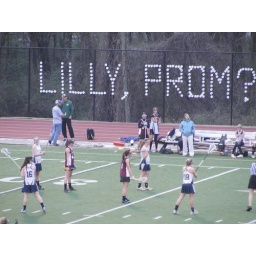
This proposal was made with cups in the fence at the St. Pius field for a SPX girl's Lacrosse game.